2013 World Championships in Athletics – Women's high jump

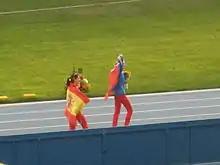
Silver medalist Ruth Beitia and Svetlana Shkolina

The women's high jump at the 2013 World Championships in Athletics was held at the Luzhniki Stadium on 15–17 August.